Robert Allerton Park

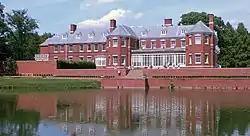
Allerton House and Reflecting Pond

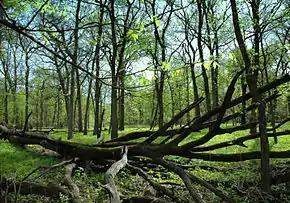
The Allerton Natural Area is a National Natural Landmark

The Robert Allerton Park is a park, nature center, and conference center located in the rural Piatt County township of Willow Branch, (T 18 N, R 5 E) near Monticello, Illinois, on the upper Sangamon River. The park and manor house, "The Farms", are attributed to owner Robert Allerton, industrialist heir, artist, art collector and garden designer. Robert donated the complex to the University of Illinois in 1946.